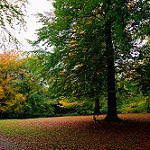
Scene: Outdoor